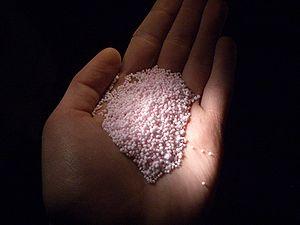
L'ANFO ou AN/FO, sigle pour « ammonium nitrate/fuel oil » en anglais, est un mélange hautement explosif composé de nitrate d'ammonium et de gazole. En raison de sa relative facilité à fabriquer, de son coût inférieur par rapport à d'autres types d'explosifs du même genre, ainsi que de la stabilité de ses deux composants dans des conditions normales de température et de pression, il était largement utilisé de par le monde entier jusqu'en 2005, date à laquelle, en conséquence des attentats du 11 septembre 2001, les normes de sécurité s'appliquant au nitrate d'ammonium ont été rendues beaucoup plus strictes aux États-Unis. Ce changement a incité plusieurs sociétés à délaisser cette production depuis.
L'ANFO ou AN/FO, sigle pour « ammonium nitrate/fuel oil » en anglais, est un mélange hautement explosif composé de nitrate d'ammonium et de gazole. En raison de sa relative facilité à fabriquer, de son coût inférieur par rapport à d'autres types d'explosifs du même genre, ainsi que de la stabilité de ses deux composants dans des conditions normales de température et de pression, il était largement utilisé de par le monde entier jusqu'en 2005, date à laquelle, en conséquence des attentats du 11 septembre 2001, les normes de sécurité s'appliquant au nitrate d'ammonium ont été rendues beaucoup plus strictes aux États-Unis. Ce changement a incité plusieurs sociétés à délaisser cette production depuis.